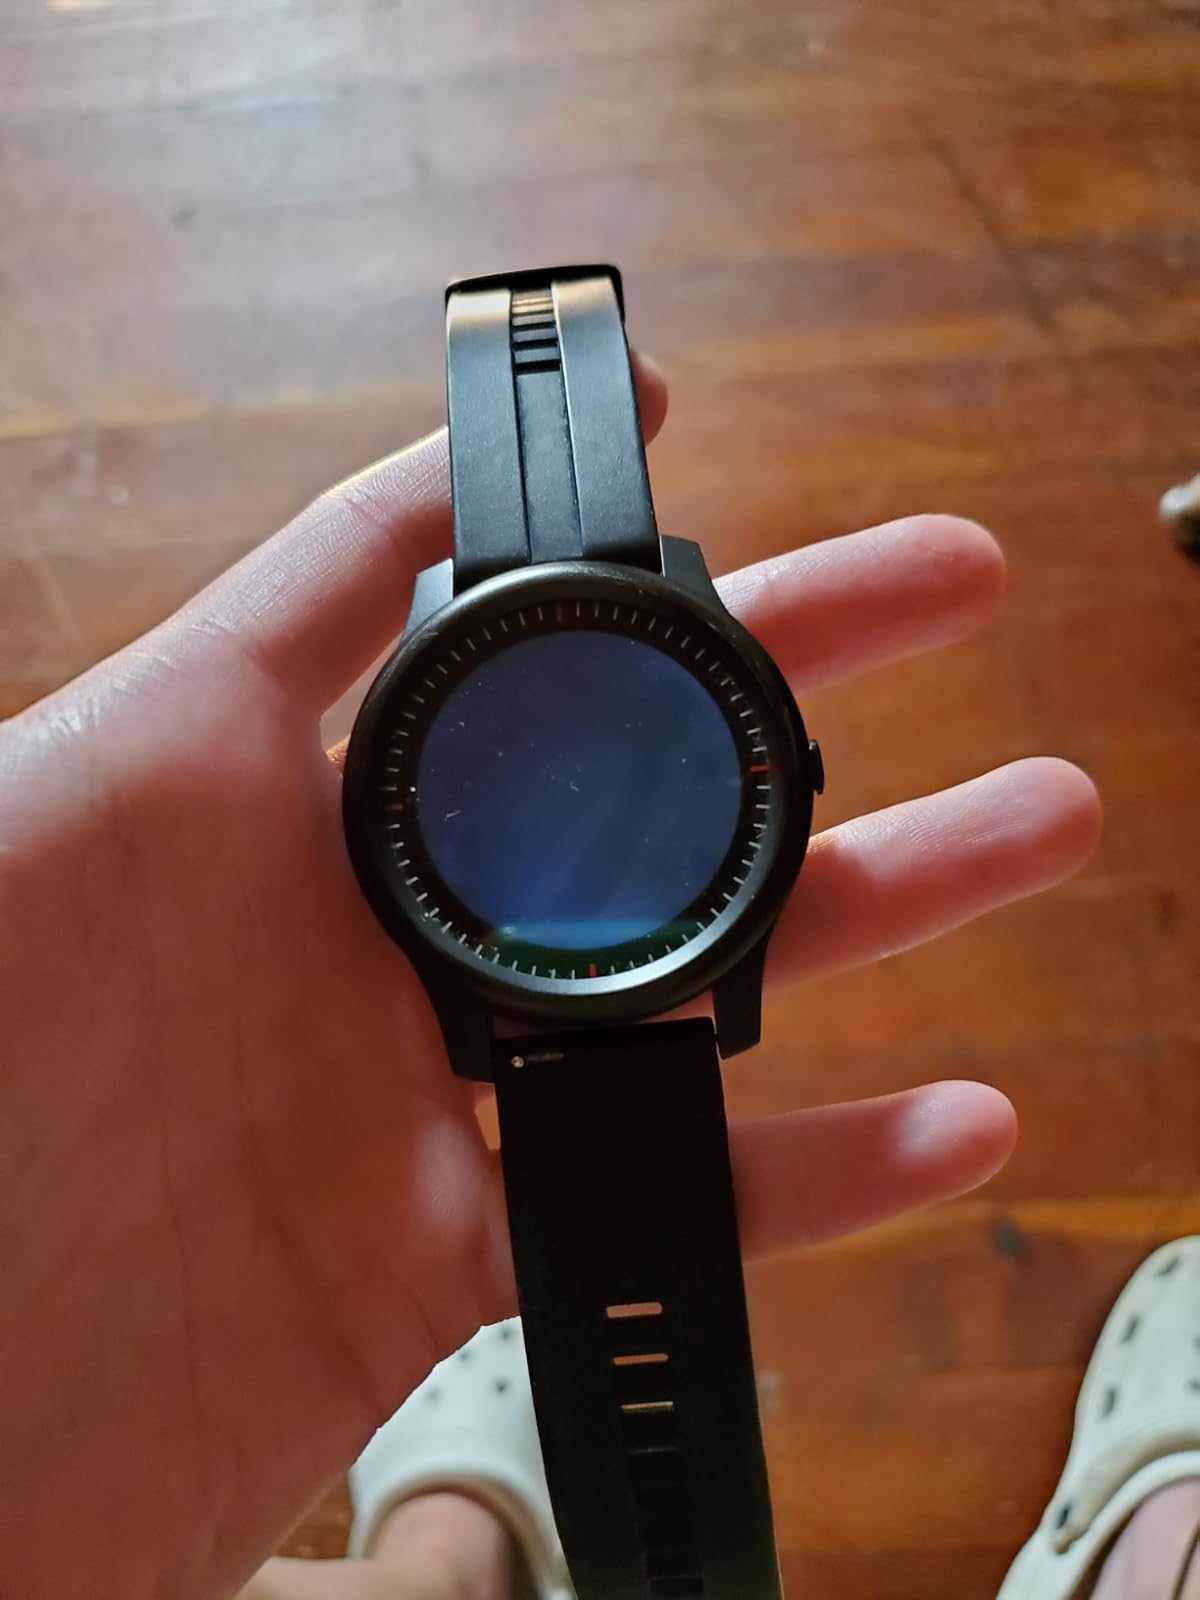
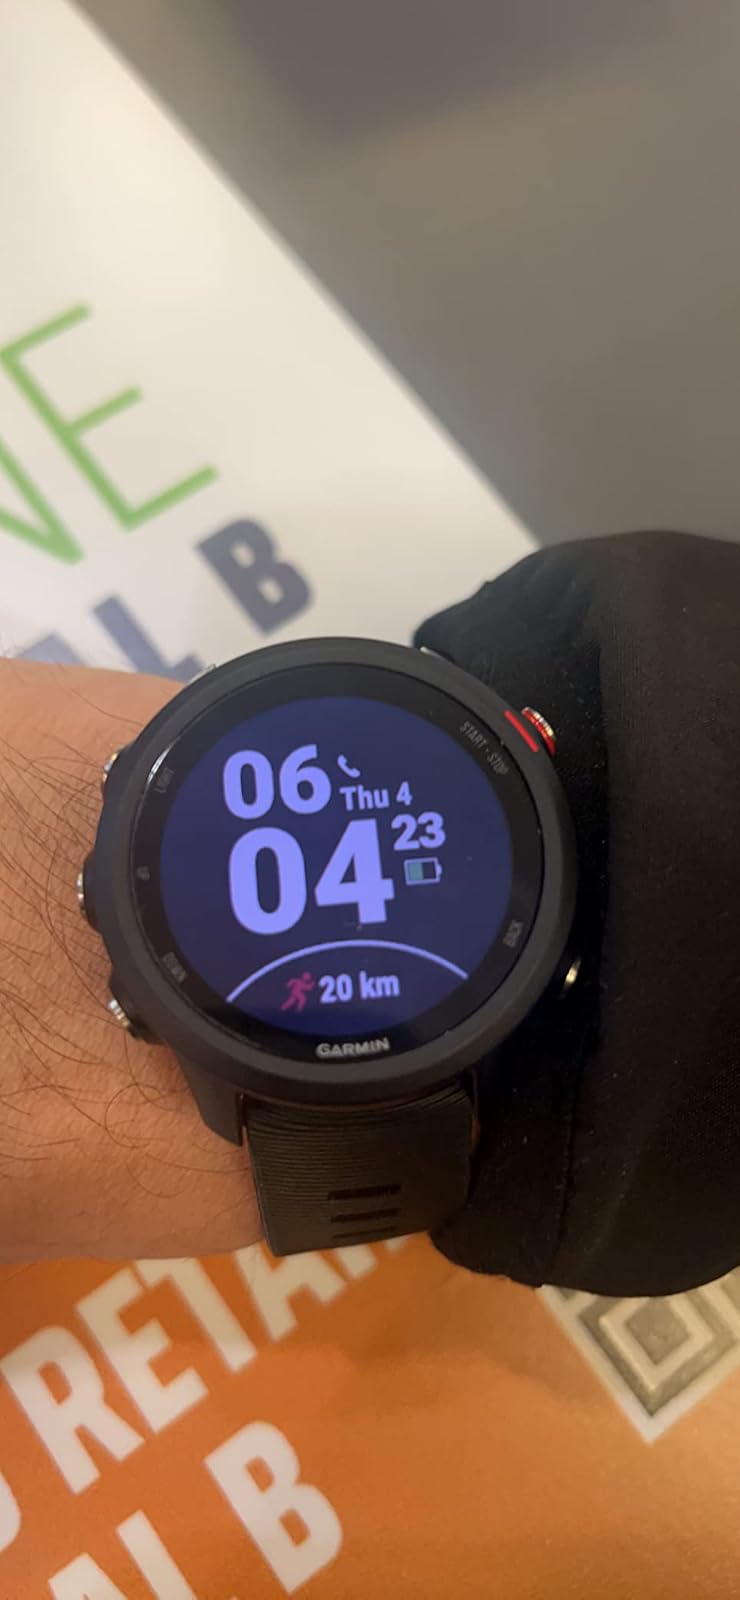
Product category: smartwatch
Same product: no